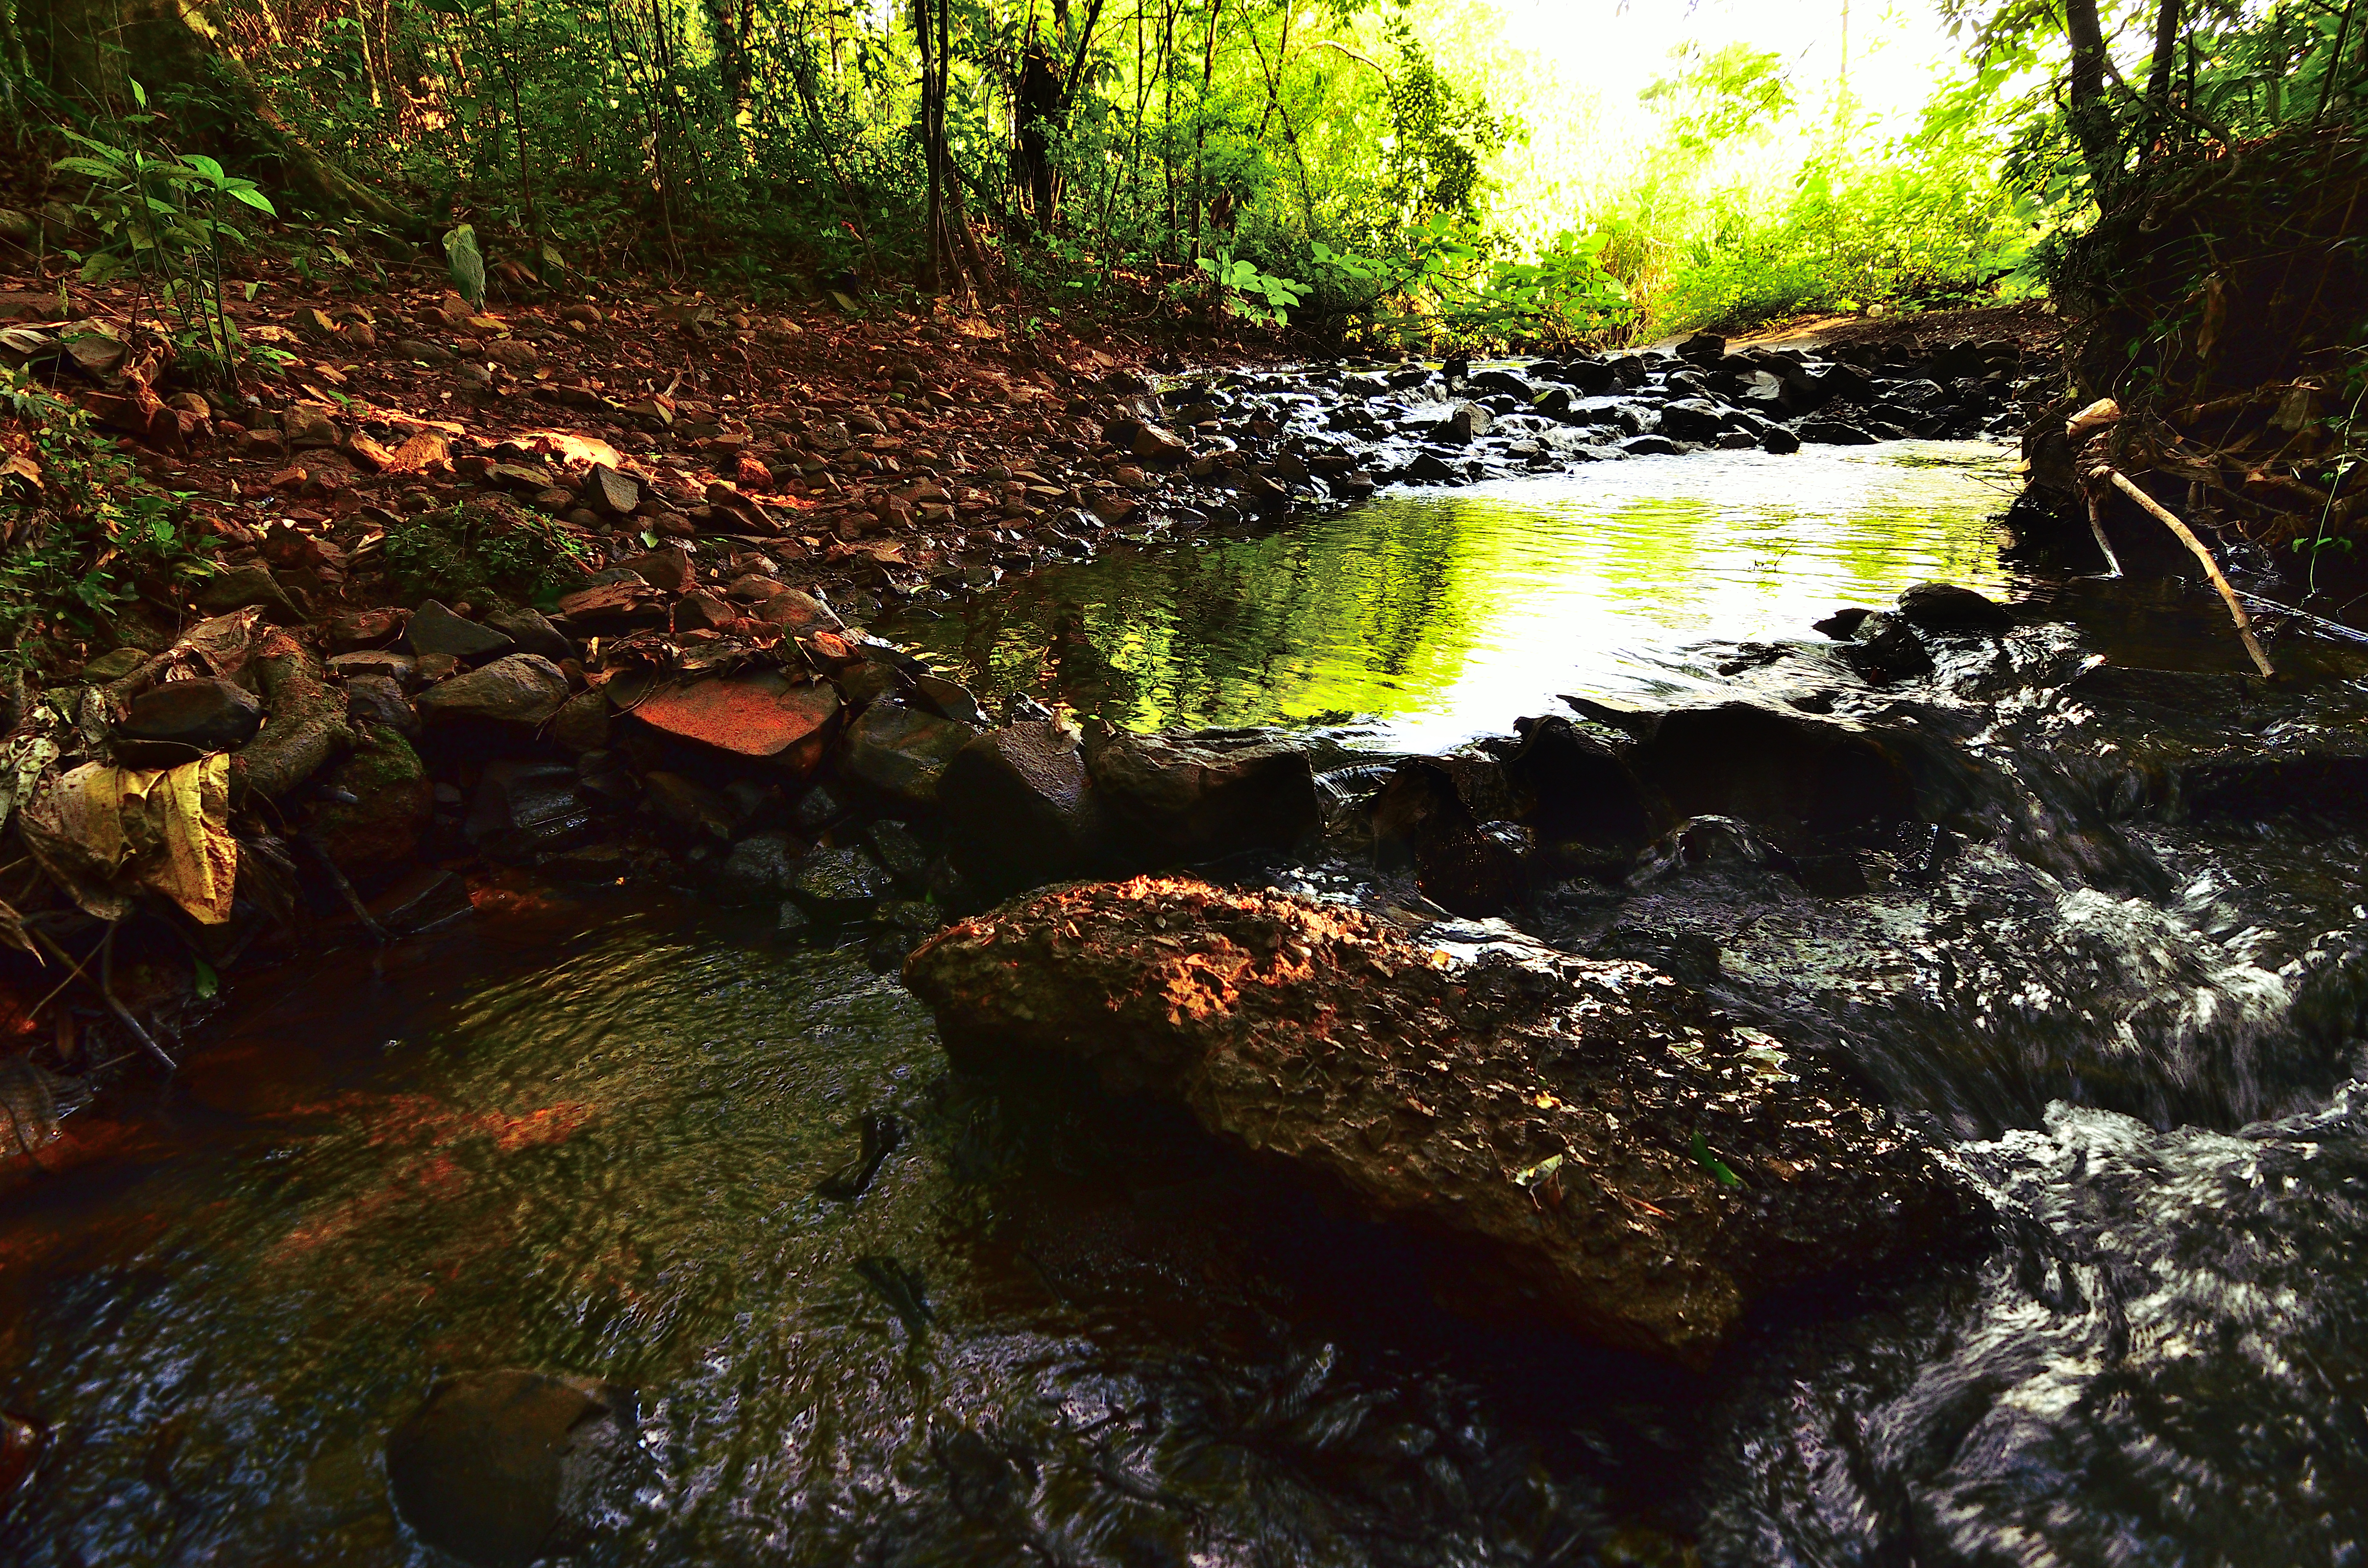
landscape, tree, water, nature, forest, rock, creek, wilderness, sunlight, leaf, flower, river, stream, reflection, jungle, autumn, rapid, season, body of water, rainforest, agua, naturaleza, arroyo, woodland, eldorado, misiones, selva, parque, habitat, water feature, watercourse, natural environment, geographical feature